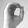
ASL letter: O